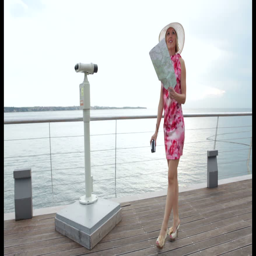
attractive female tourist in red dress walking , with a map in her hand and looking around .